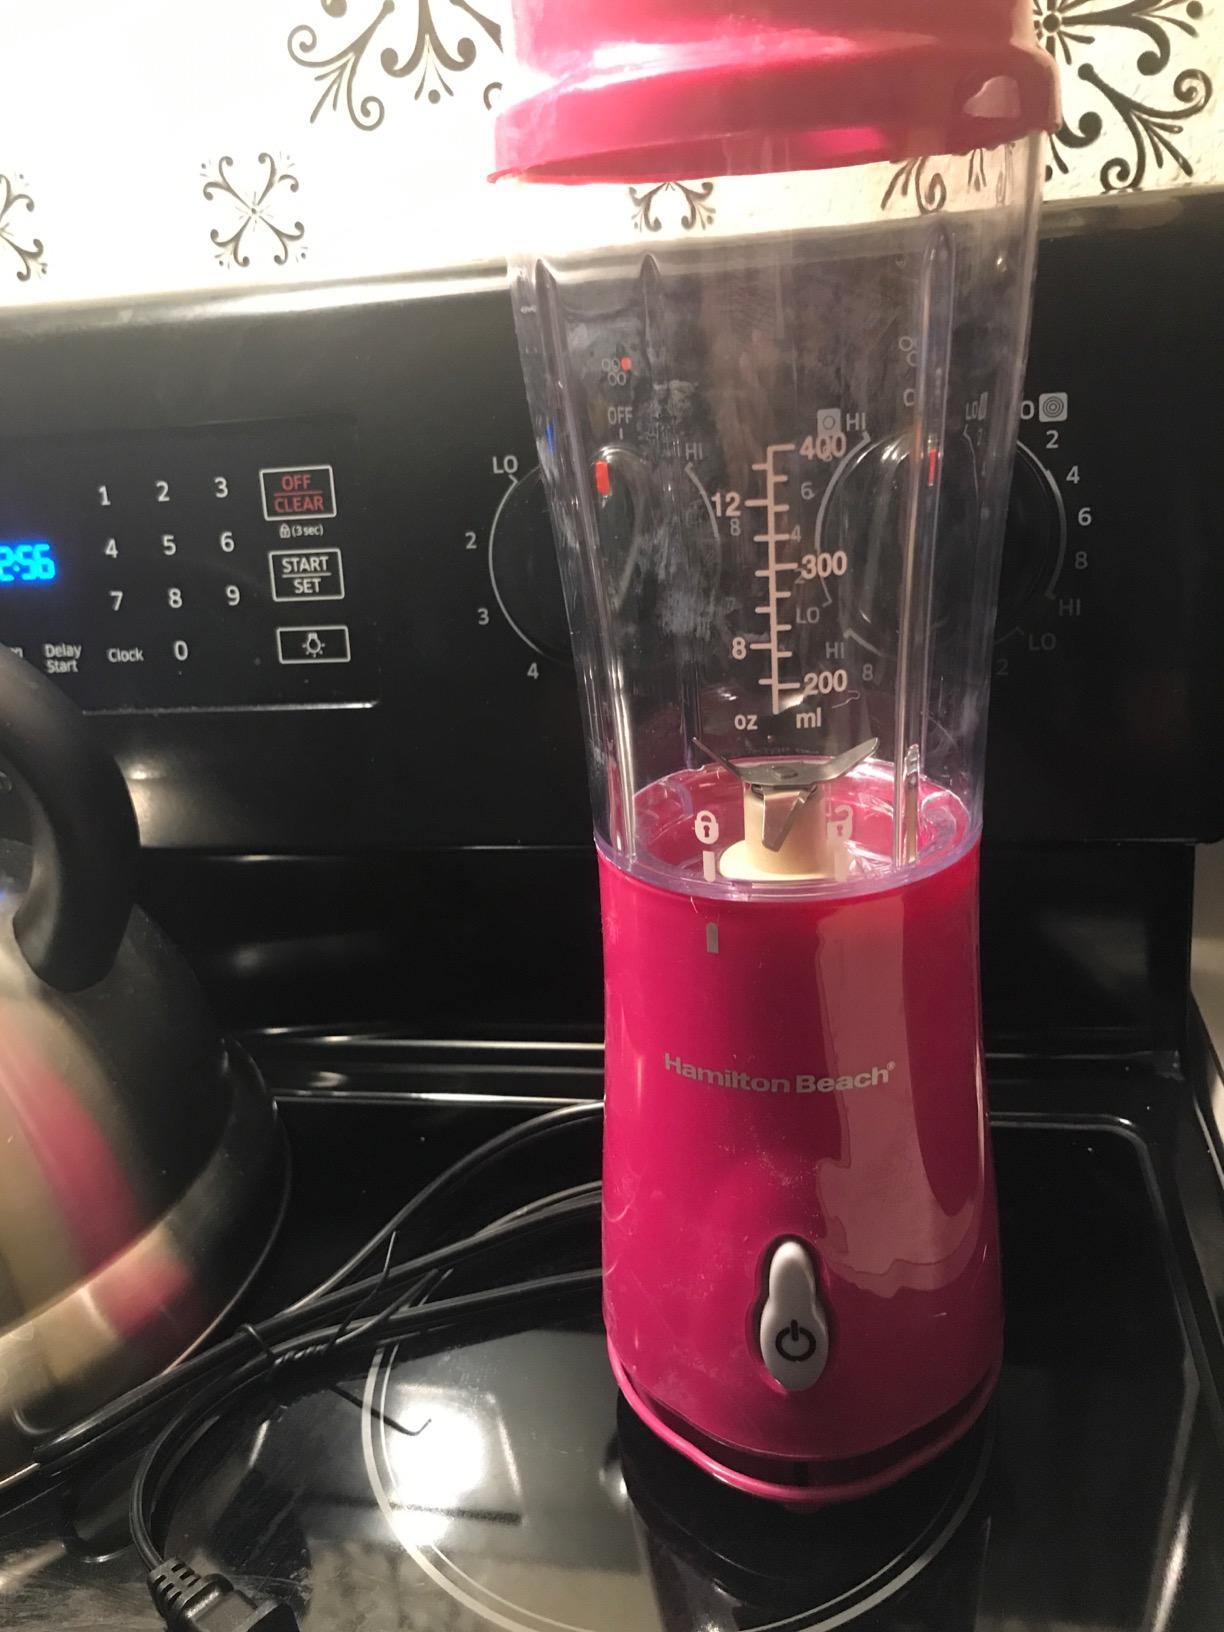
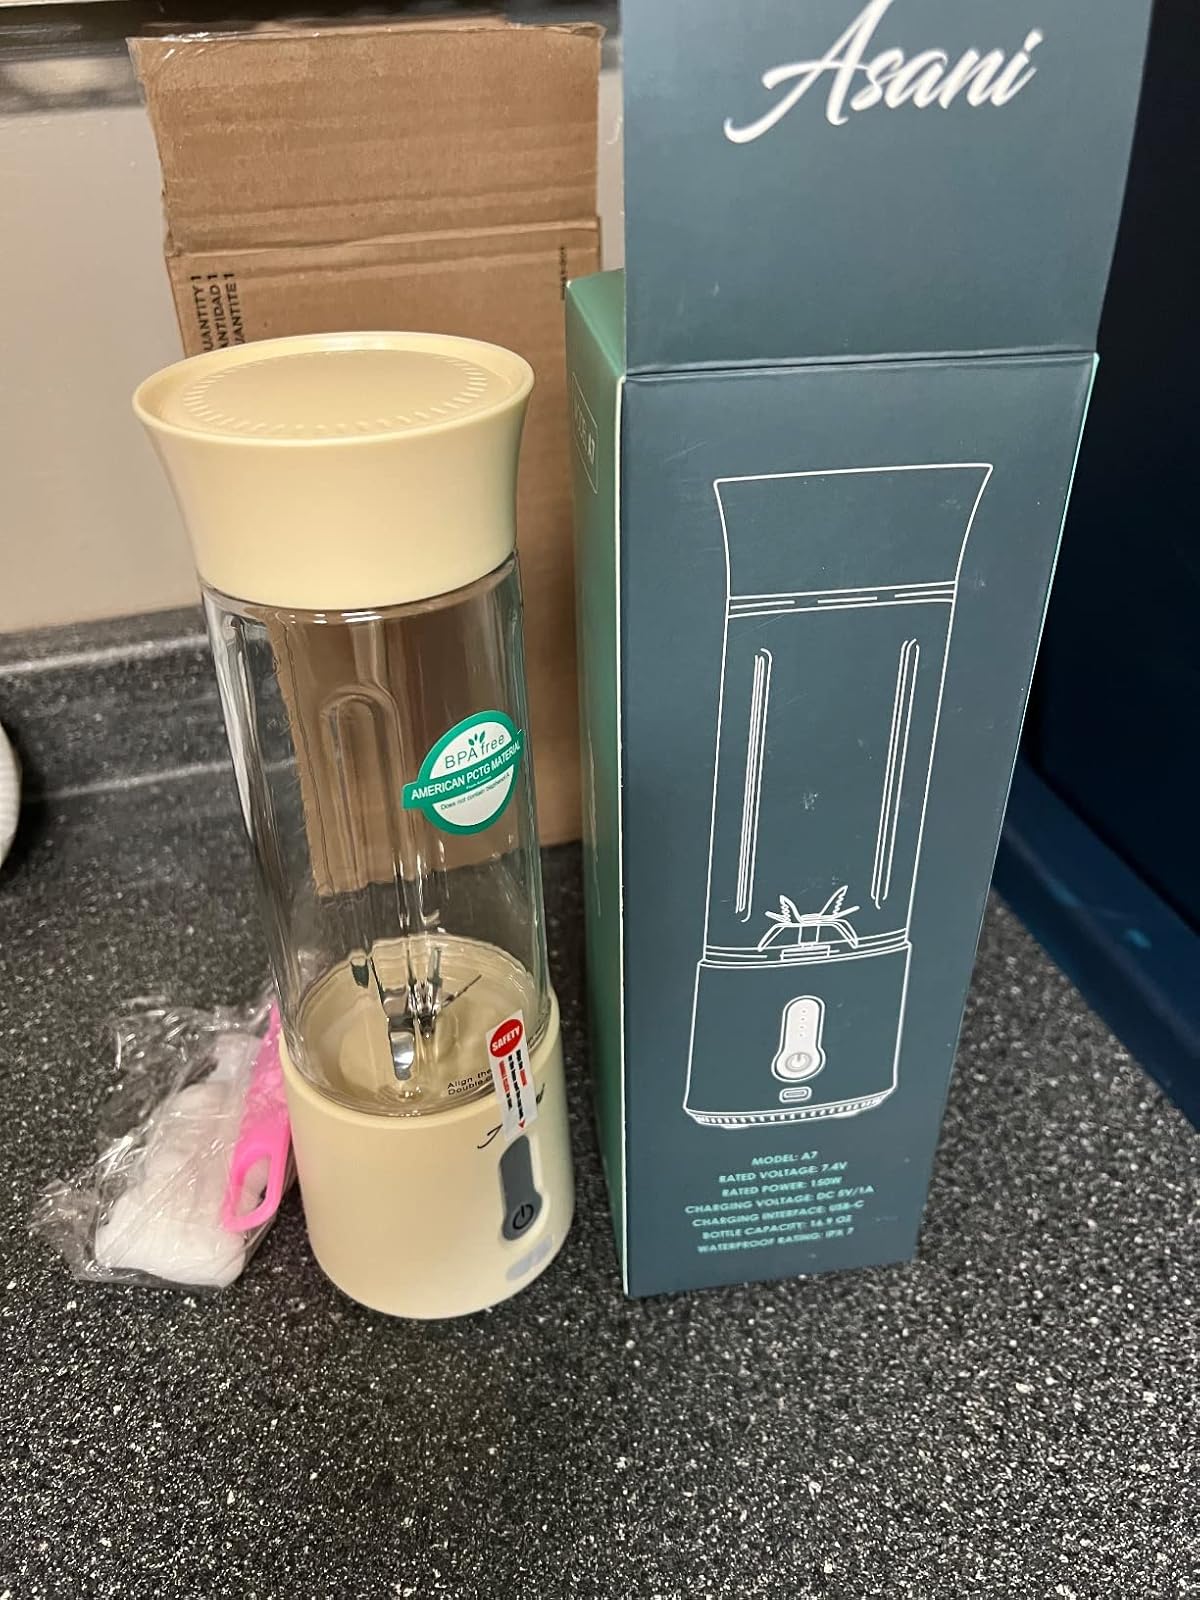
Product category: items_blender
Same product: no